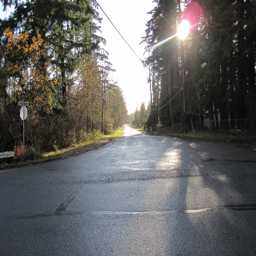
a rural street that is disappearing to development